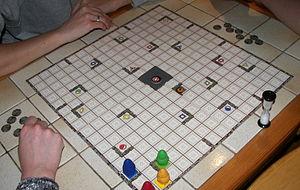
Ricochet Robots est un jeu de société créé par Alex Randolph et illustré par Franz Vohwinkel, édité en 1999 par Hans im Glück / Tilsit.